Hollywood Walk of Fame

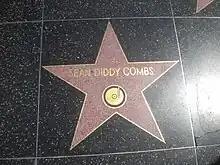
Star awarded to Sean Combs (Puff Daddy, P. Diddy) on the Hollywood Walk of Fame.

In 1978, in honor of his 50th anniversary, Mickey Mouse became the first animated character to receive a star, and nearly twenty more followed over the next decades. Other fictional characters on the Walk include the Munchkins, the "kaiju" Godzilla, the live-action dog named Lassie, Pee-Wee Herman as portrayed by Paul Reubens, animated film characters such as Shrek and Snow White, and animated television characters including the Simpsons and the Rugrats.